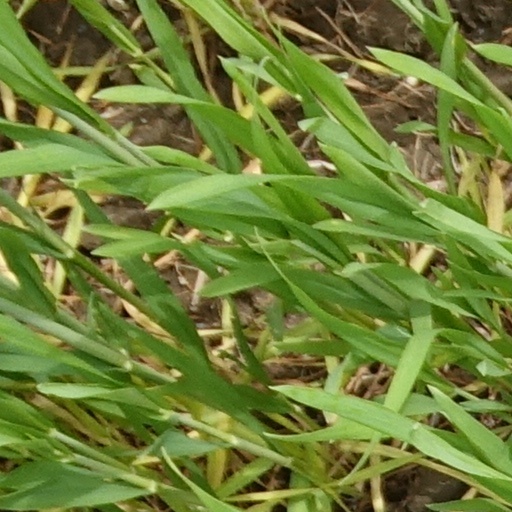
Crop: wheat